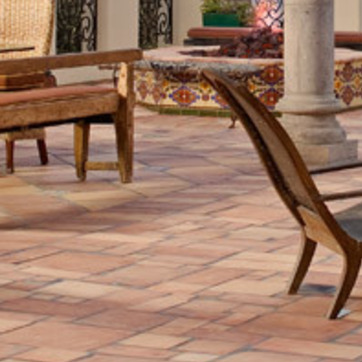
Material: stone